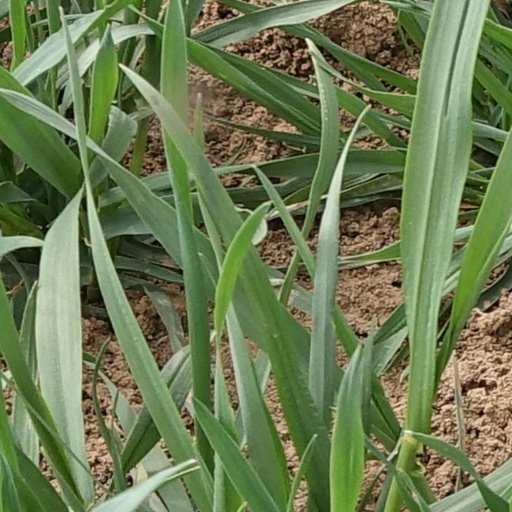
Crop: wheat